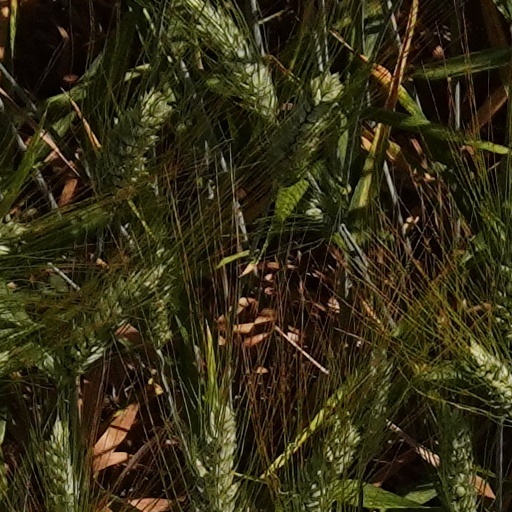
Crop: wheat